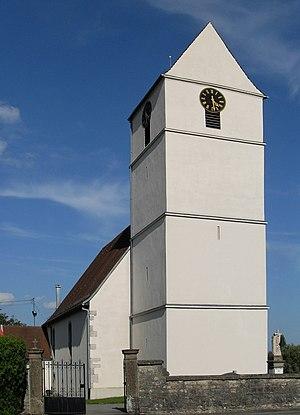
L'église Saint-Léger à Kœstlach
Kœstlach est une commune française située dans le département du Haut-Rhin, en région Grand Est.